Gylfi Sigurðsson

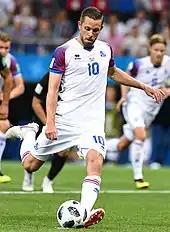
Gylfi playing for Iceland at the 2018 FIFA World Cup

In May 2010, Gylfi made his full Iceland debut in a convincing 4–0 win over Andorra and provided the assist for the second goal from a free-kick. Gylfi also helped Iceland's U21 side reach the 2011 UEFA European Under-21 Championship, playing in both play-off legs against Scotland as Iceland won 4–2 on aggregate. In the second leg, Gylfi scored two second-half goals to ensure Iceland won the match 2–1.